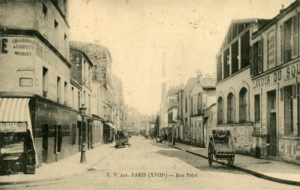
Rue Pajol. Paris XVIIIè arrondissement.
La rue Pajol est une voie du 18ᵉ arrondissement de Paris, en France.